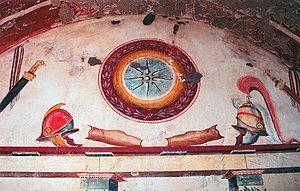
L'armée macédonienne est considérée comme l'une des meilleures armées civiques de l'Antiquité. Instrument de la conquête de la Grèce sous le règne de Philippe II, puis de l'Orient sous le règne d'Alexandre le Grand, elle a affronté victorieusement l'armée perse pour devenir le modèle sur lequel se sont formées les armées des royaumes antigonide, séleucide et lagide aux IIIᵉ et IIᵉ siècles av. J.-C.
Les Antigonides sont une dynastie de l'époque hellénistique qui a régné sur la Macédoine de 277 à 168 av. J.-C. Les Antigonides ont donné six rois à la Macédoine mais son fondateur, Antigone le Borgne, n'a jamais régné sur la Macédoine. Abandonnant les grands desseins asiatiques des Diadoques, leur politique extérieure est centrée sur la Grèce continentale, la mer Égée et les Détroits de l'Hellespont. Ils rencontrent l'hostilité de certaines cités grecques, dont Athènes et Sparte, et de certaines ligues fédérales, dont la Ligue étolienne. Ils font face à la thalassocratie lagide en mer Égée ainsi qu'aux ambitions des Attalides et des Séleucides, notamment en Thrace. Ils luttent également contre les incursions des peuples « barbares », Celtes et Dardaniens principalement. Le souverain le plus ambitieux de la dynastie est Philippe V qui cherche à s'implanter en Illyrie et à établir des protectorats en Anatolie. Les Antigonides finissent par être éliminés en 168 av. J.-C. à l'issue des guerres de Macédoine contre la République romaine qui mène la lutte au nom de la « liberté des Grecs. »